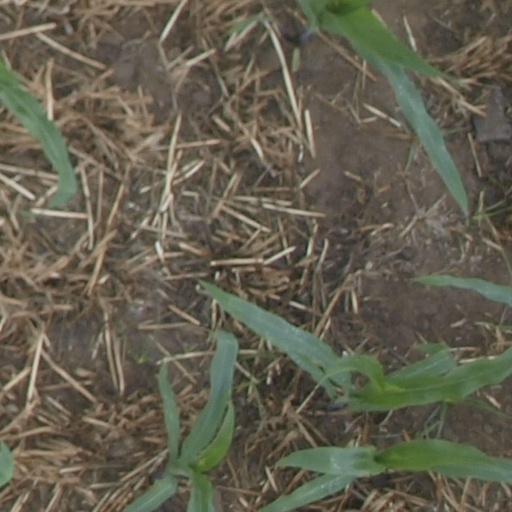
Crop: maize; corn